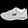
Label: Sneaker